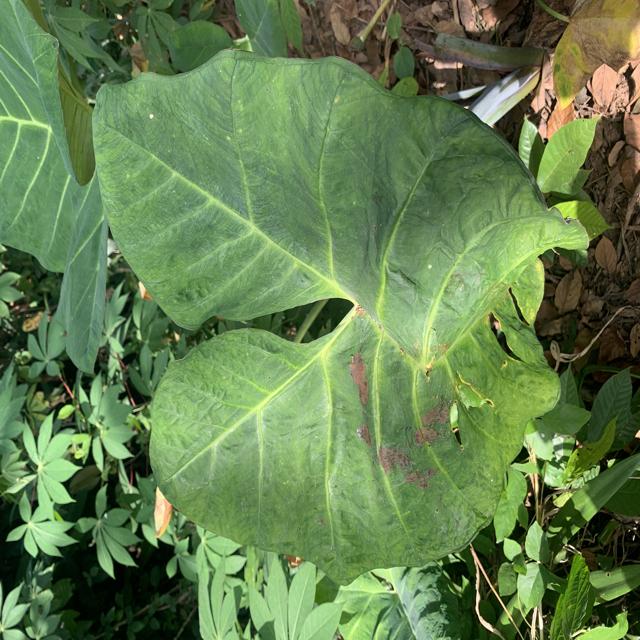
Label: Healthy